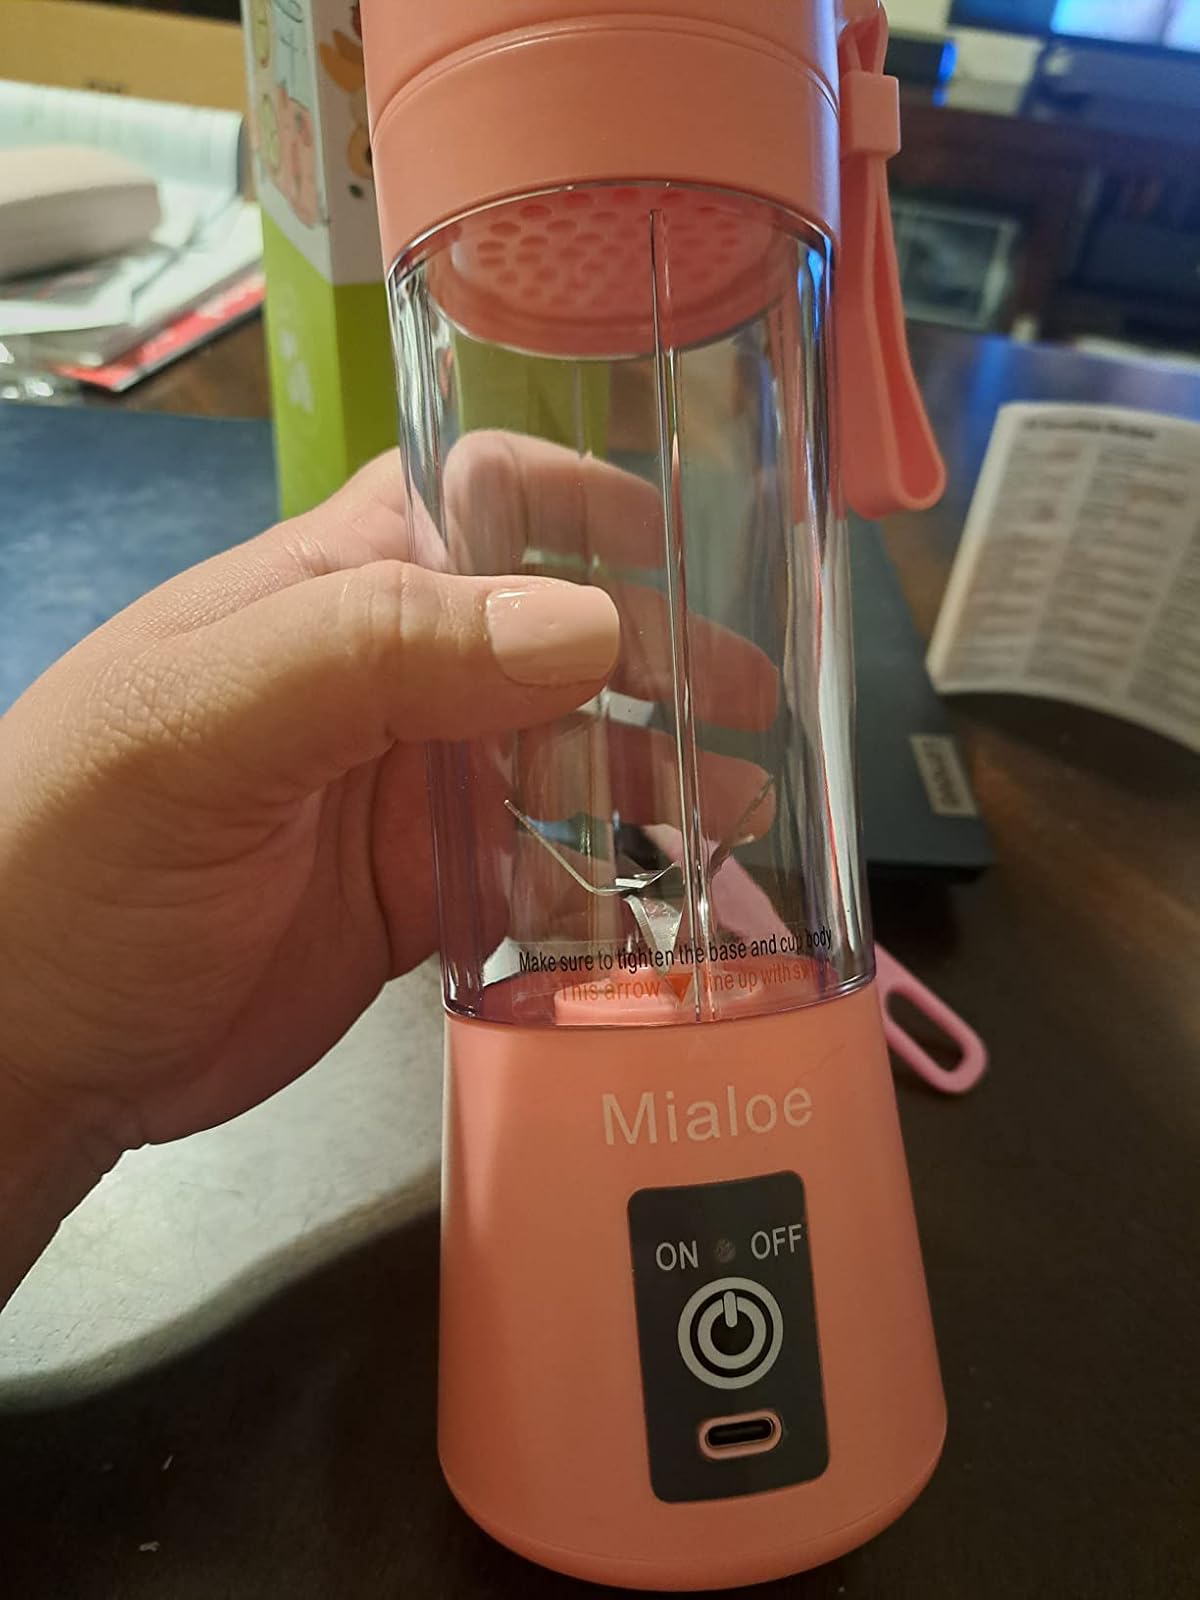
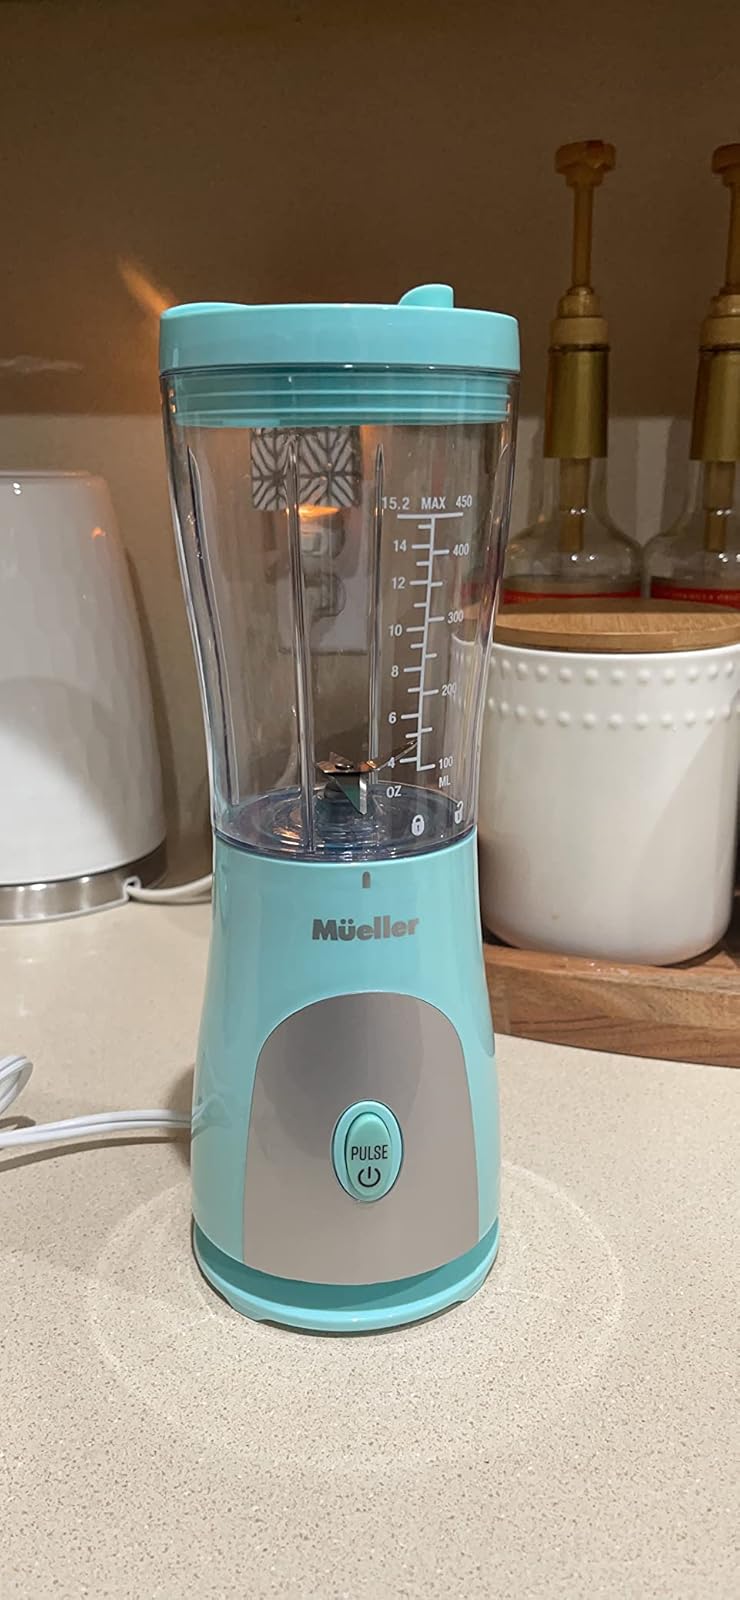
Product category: items_blender
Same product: no